Dorothy Davids

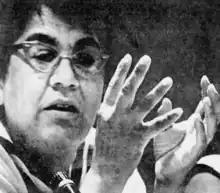
Davids speaking at a 1968 conference

Dorothy Davids (May 2, 1923 – October 4, 2014) was an American educator, educational services administrator, and a Native American and women's rights activist. She was an enrolled member of the Stockbridge–Munsee Community. Born in Red Springs, Wisconsin, she attended school in the Native American boarding school system. These schools did not allow students to speak their Native languages or practice their cultural traditions and focused on assimilating Indigenous people into mainstream society.